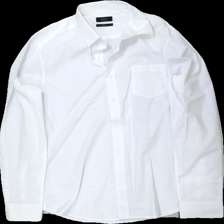
View: front
Type: Shirt
Category: Men
Brand: Skill
Colors: White
Material: 63% polyester 37% bomull
Cut: Regular
Size: L
Season: All
Stains: Minor
Damage: smått smutsigt
Damage location: top center
Price range: <50
Recommended usage: Reuse
Description: vit skjorta